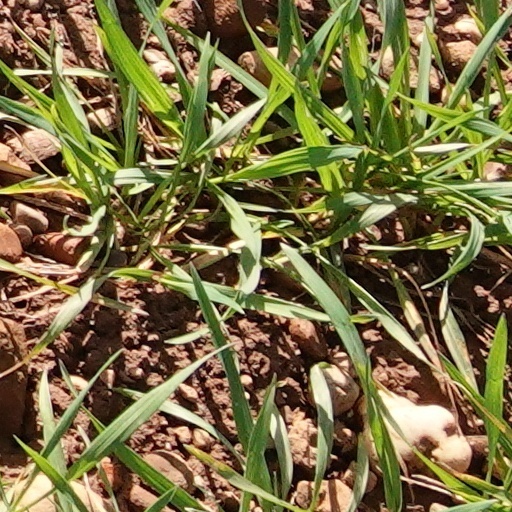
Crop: wheat